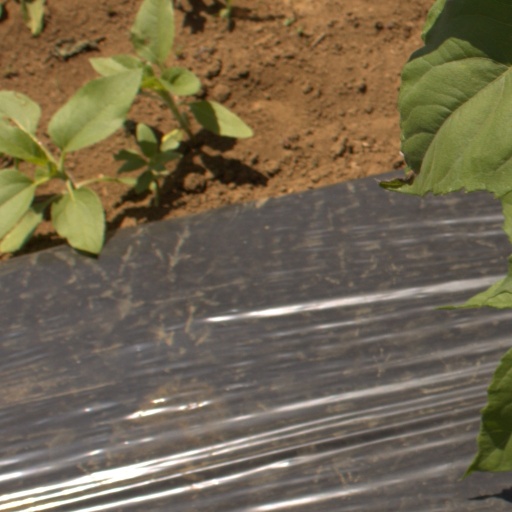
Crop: Jerusalem artichoke